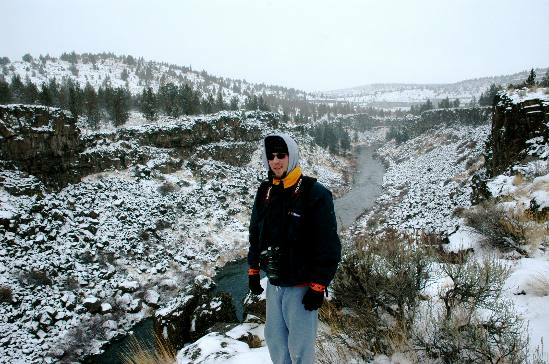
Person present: Yes